Tern

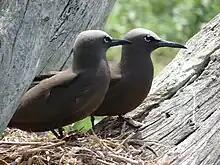
Brown noddy nest on stump of "Casuarina equisetifolia"

Terns are normally monogamous, although trios or female-female pairings have been observed in at least three species. Most terns breed annually and at the same time of year, but some tropical species may nest at intervals shorter than 12 months or asynchronously. Most terns become sexually mature when aged three, although some small species may breed in their second year. Some large sea terns, including the sooty and bridled terns, are four or older when they first breed. Terns normally breed in colonies, and are site-faithful if their habitat is sufficiently stable. A few species nest in small or dispersed groups, but most breed in colonies of up to a few hundred pairs, often alongside other seabirds such as gulls or skimmers. Large tern species tend to form larger colonies, which in the case of the sooty tern can contain up to two million pairs. Large species nest very close together and sit tightly, making it difficult for aerial predators to land among them. Smaller species are less closely packed and mob intruders. Peruvian and Damara terns have small dispersed colonies and rely on the cryptic plumage of the eggs and young for protection.